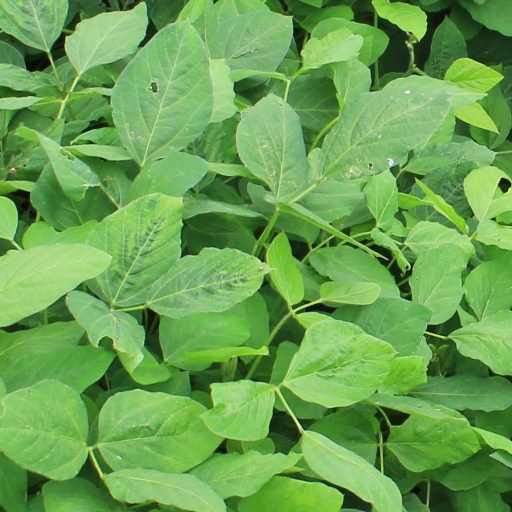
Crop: soybean